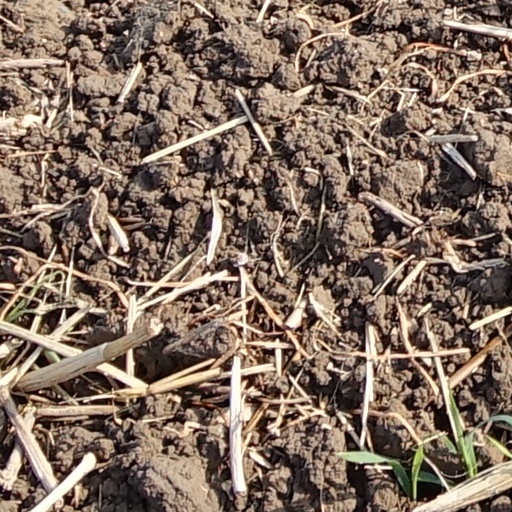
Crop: wheat